Yongjing, Changhua

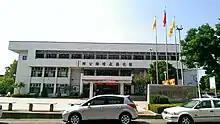
Yongjing Township Office

Villages of the township are Dongning (東寧村), Duao (獨鰲村), Dunhou (敦厚村), Fuxing (福興村), Fuzun (浮圳村), Gangxi (港西村), Guangyun (光雲村), Hulian (瑚璉村), Lunmei (崙美村), Lunzi (崙子村), Nangang (湳港村), Nanqi (湳墘村), Sifang (四芳村), Tongan (同安村), Tongren (同仁村), Wubian (五汴村), Wufu (五福村), Xinzhuang (新莊村), Yongbei (永北村), Yongdong (永東村), Yongnan (永南村), Yongxi (永西村), Yongxing (永興村), and Zhuzi (竹子村).